Martinengo Mausoleum

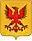
Coat of arms of the Martinengo family.

The original contract for commissioning the mausoleum was made on May 29, 1503, between the two brothers Francesco and Antonio II Martinengo of Padernello and the Brescian goldsmith Bernardino delle Croci. The deed specifies that the monument, to be placed in the Church of the Most Holy Body of Christ, is made in deference to the testamentary will of the father of the two, Bernardino Martinengo of Padernello, who died in 1501 or 1502.